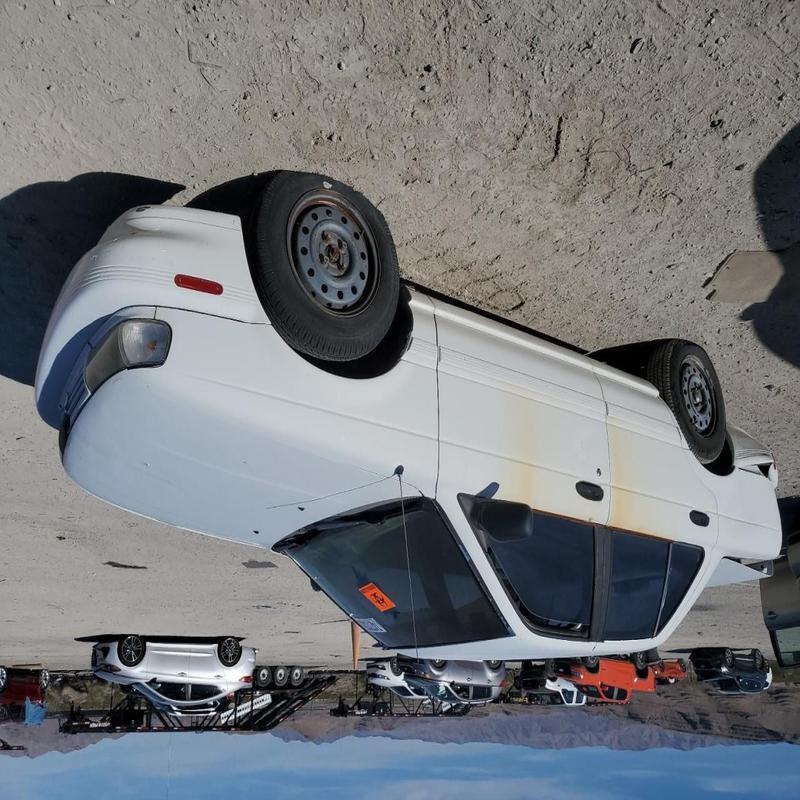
Aucun dommage détecté.
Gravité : aucun